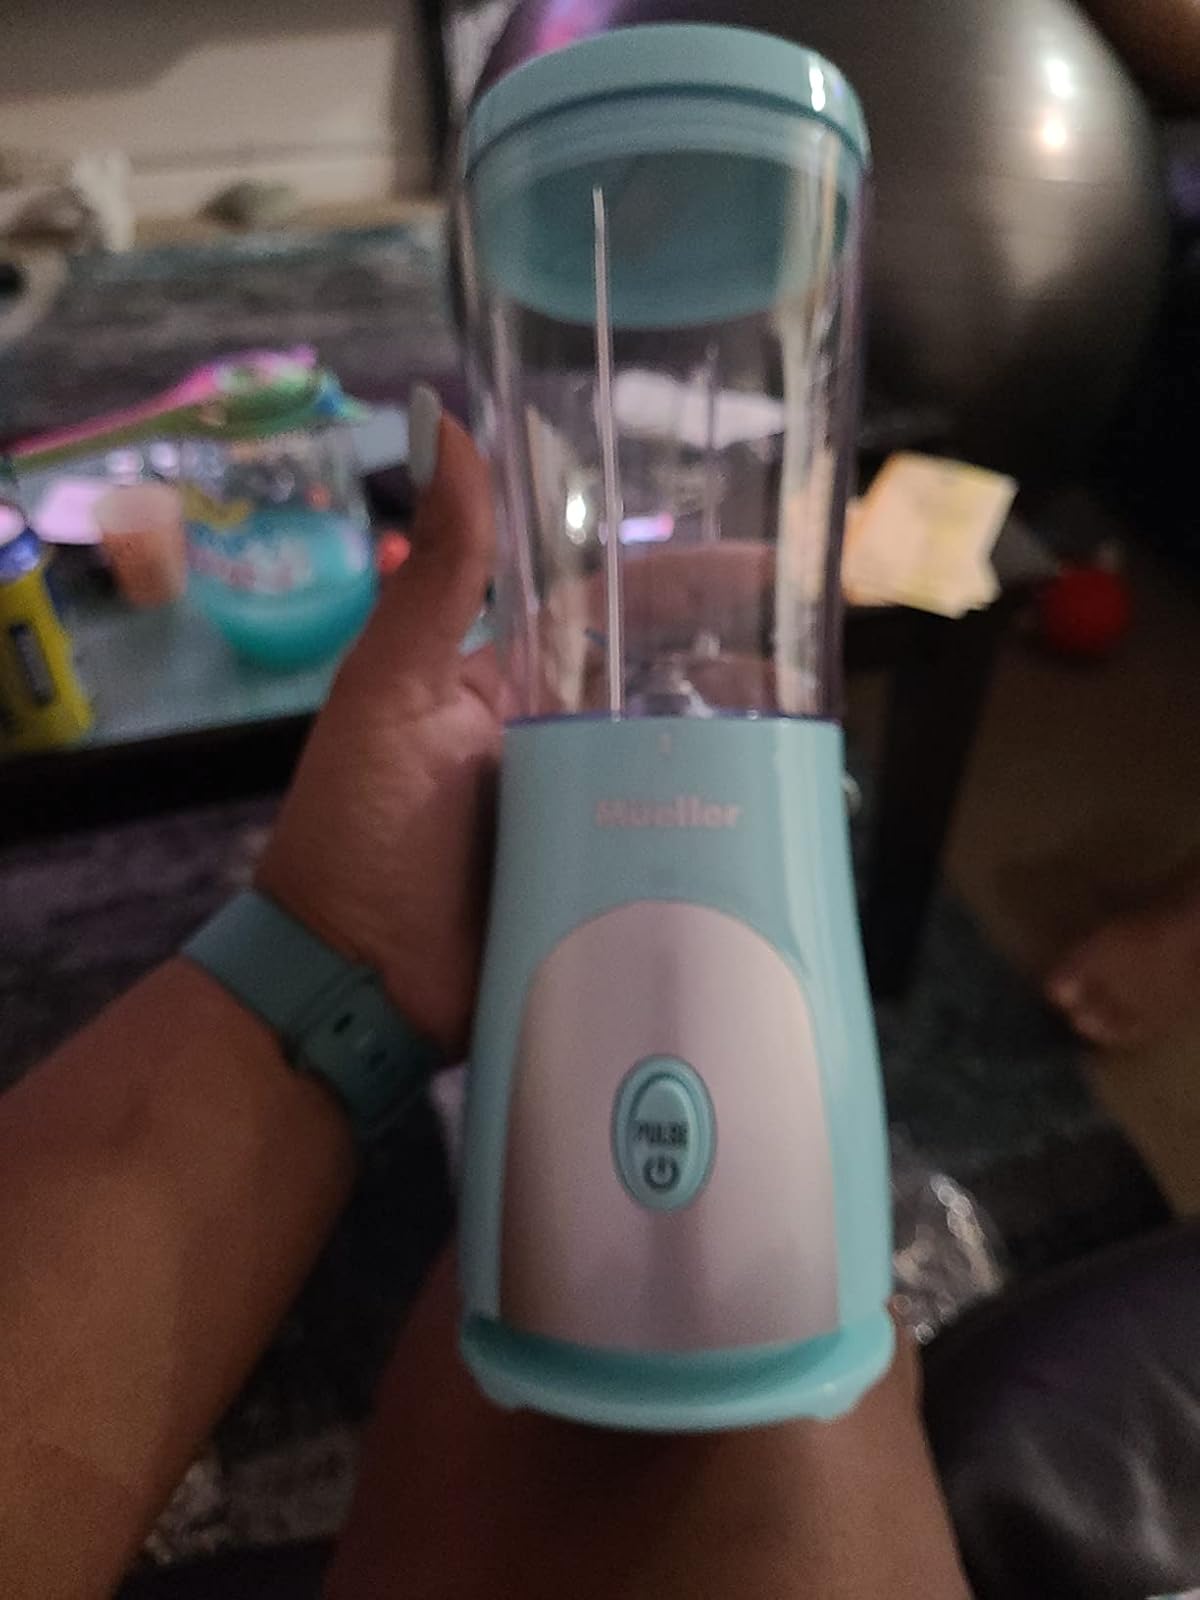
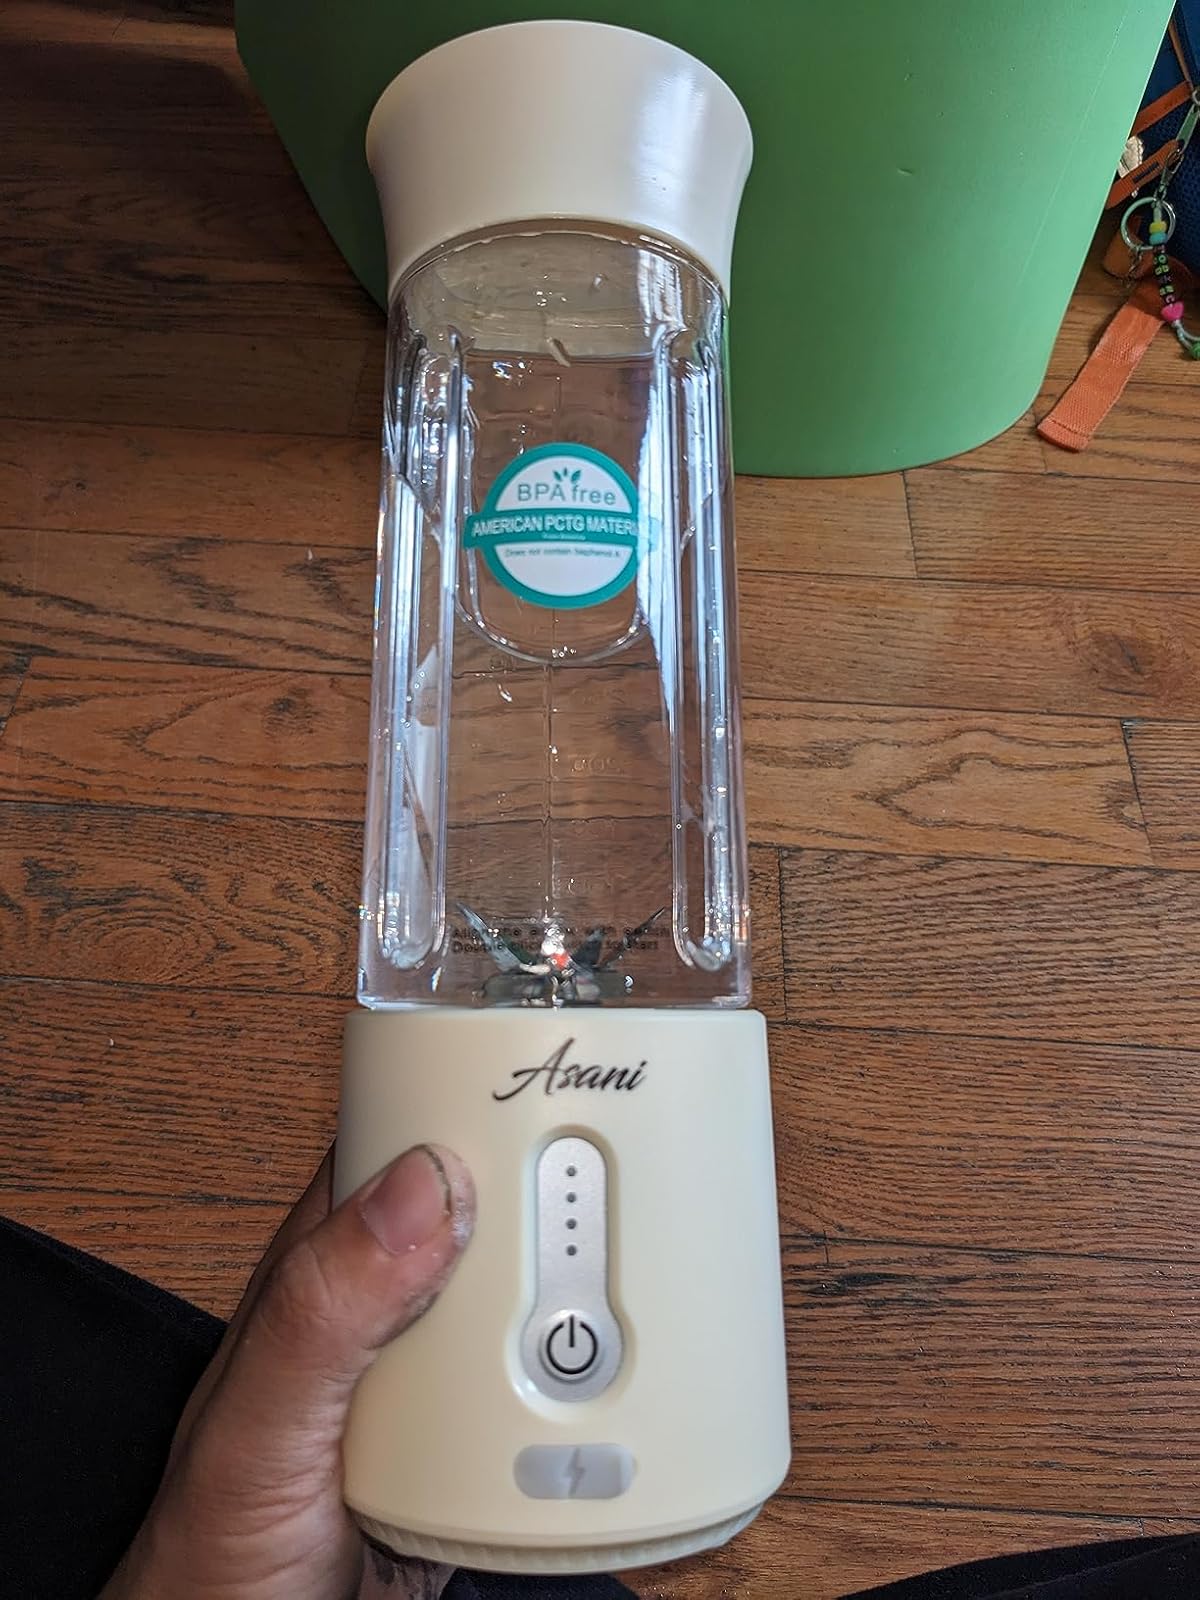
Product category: items_blender
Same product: no